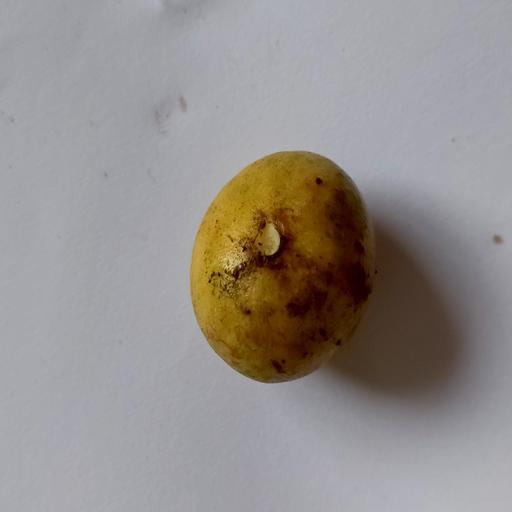
Crop type: Burmese Grape